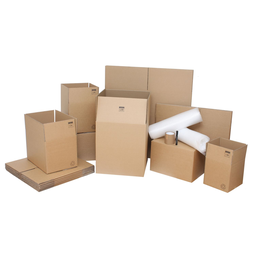
Label: cardboard